List of least used railway stations of Great Britain

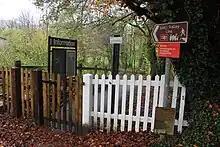
The northern entrance to Coombe Junction, at one side of the road bridge just past the station

In this period, the least used station was Teesside Airport for the second time in a row. See above for background information on the station. The second least used station was Dorking West. The only reason it gets this title is due to a supposed anomalous result caused by a 'computer predicting system'. This station would usually see around 50,000 passengers each year. The statistics for this period showed the top five least used stations to be: